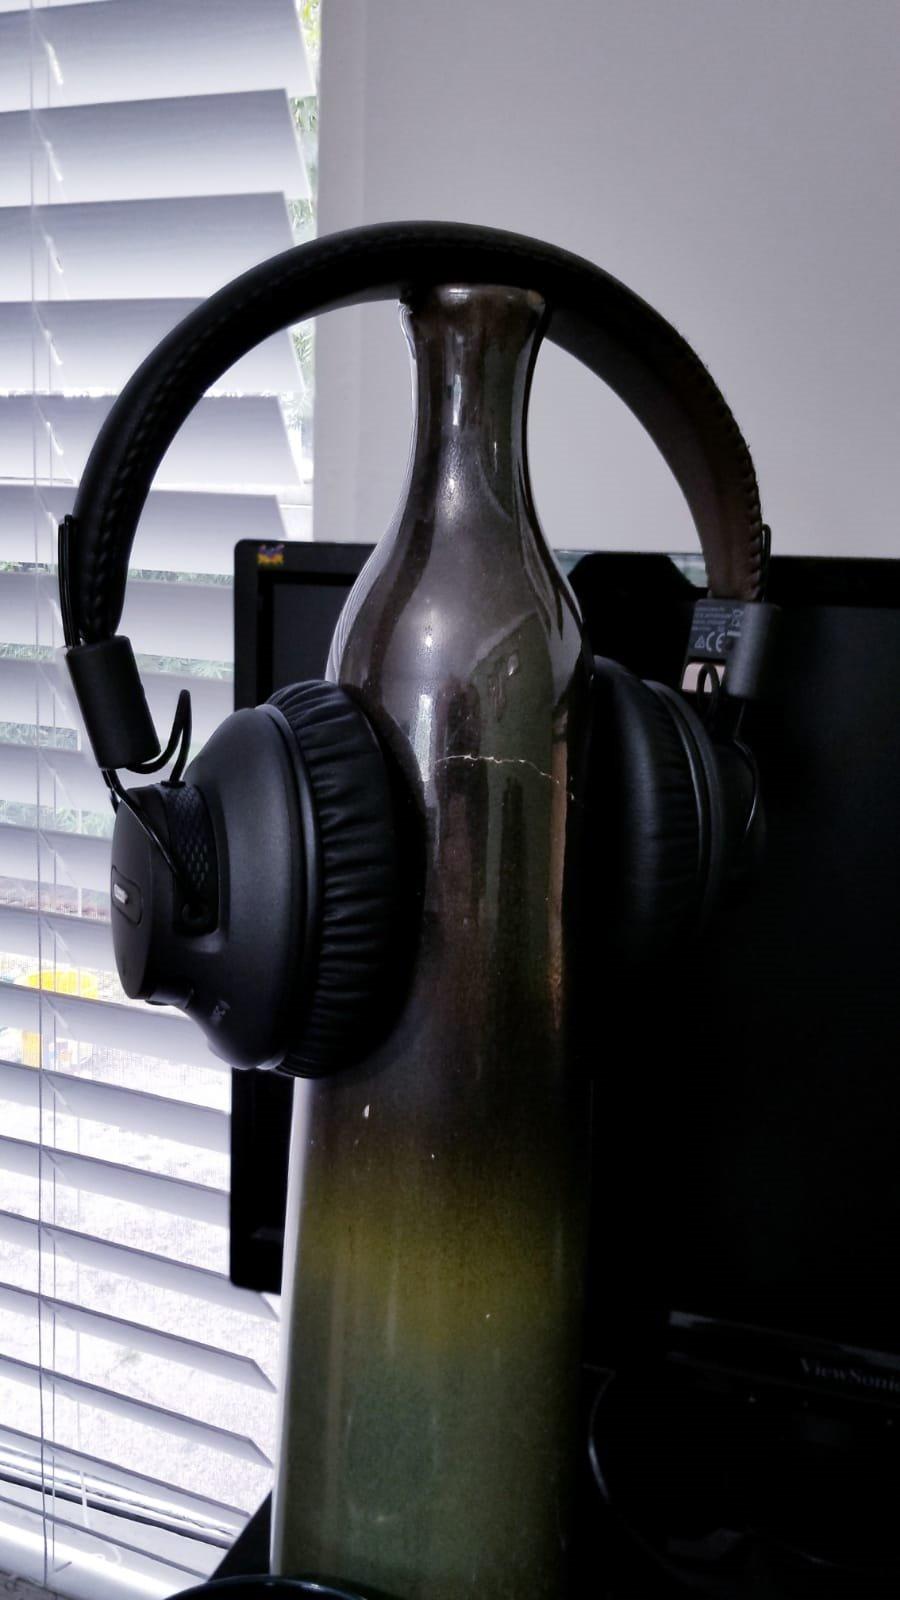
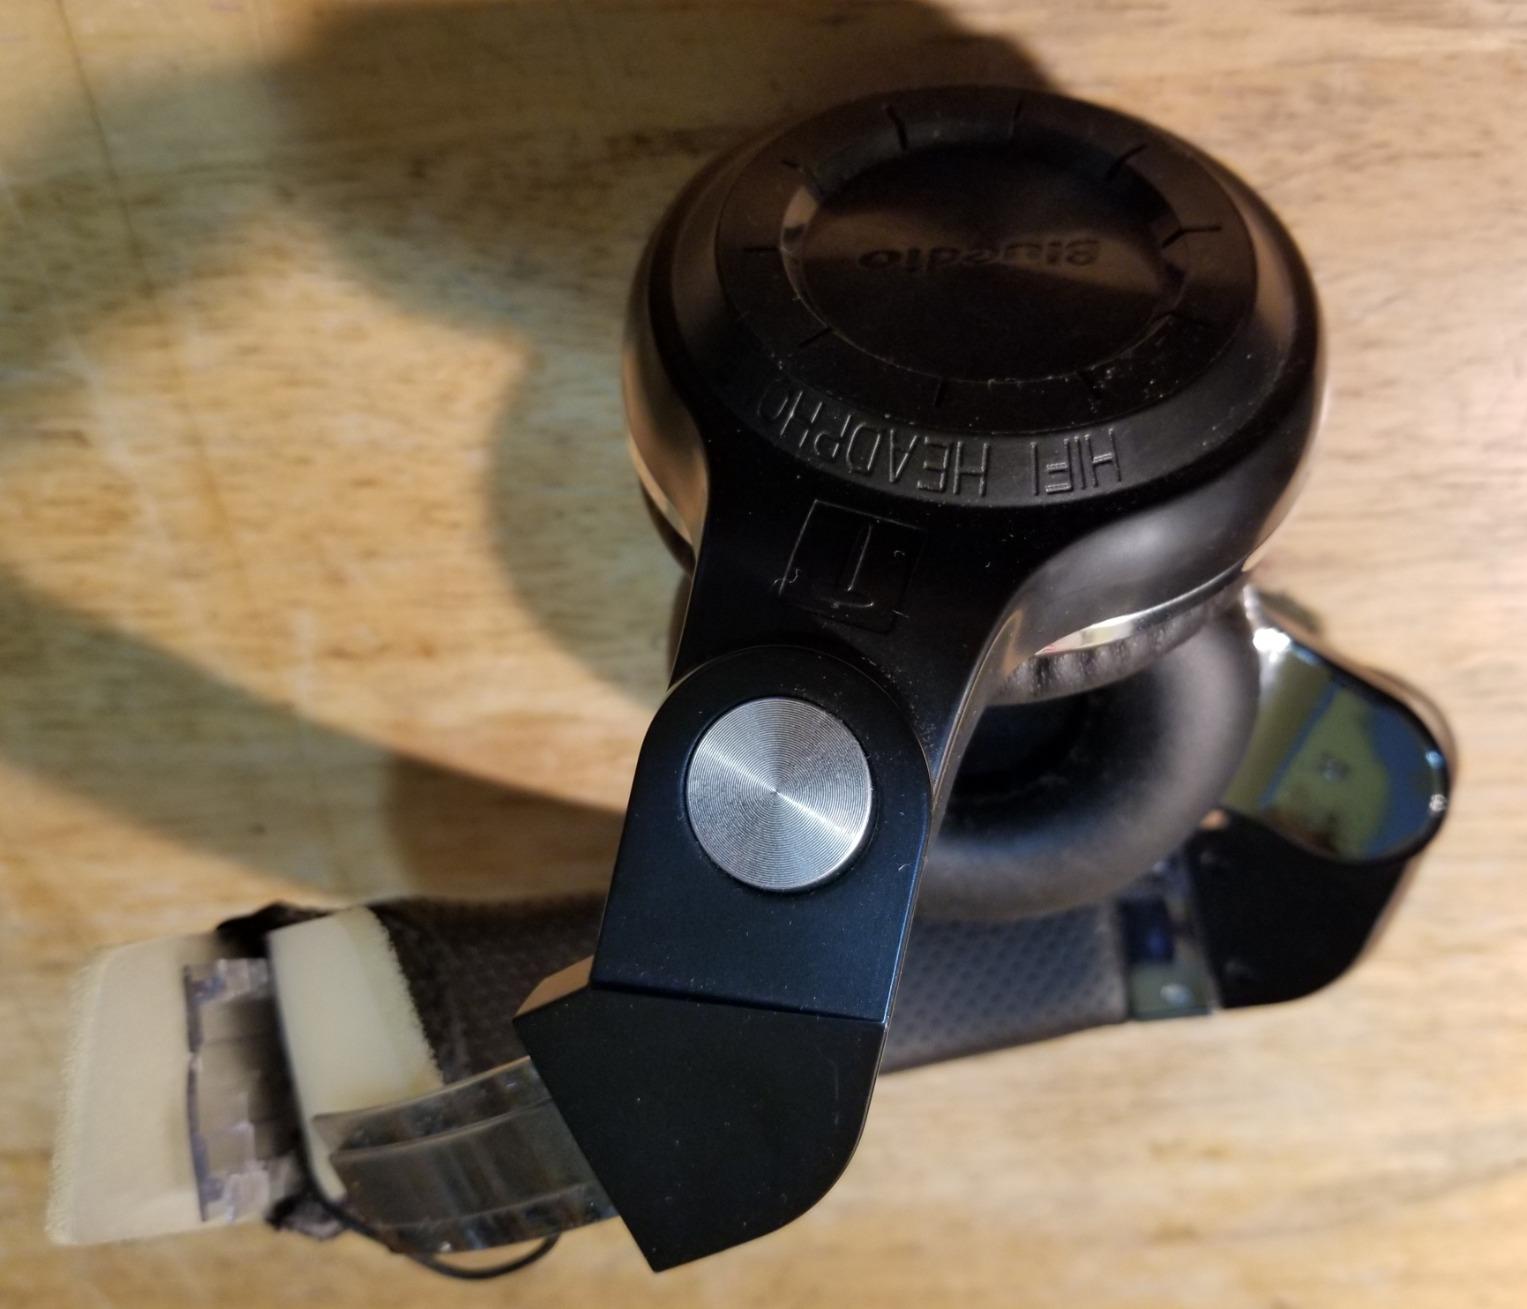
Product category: headphones
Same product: no